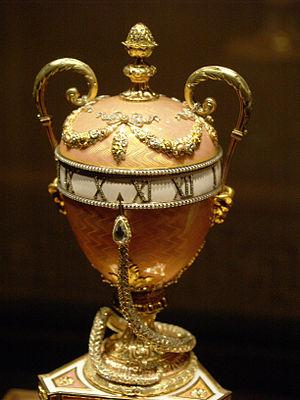
Les œufs de Fabergé sont des objets précieux créés par le joaillier Pierre-Karl Fabergé.